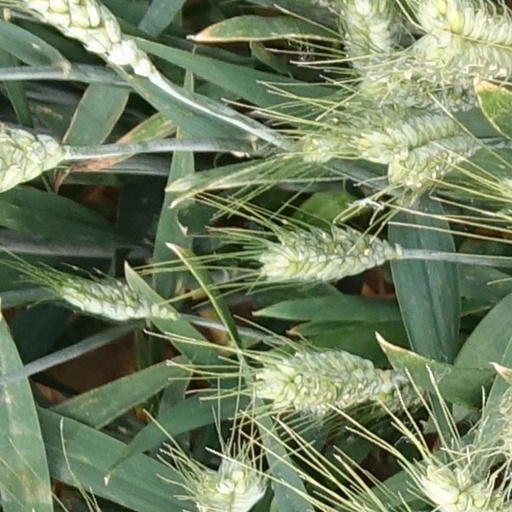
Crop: wheat